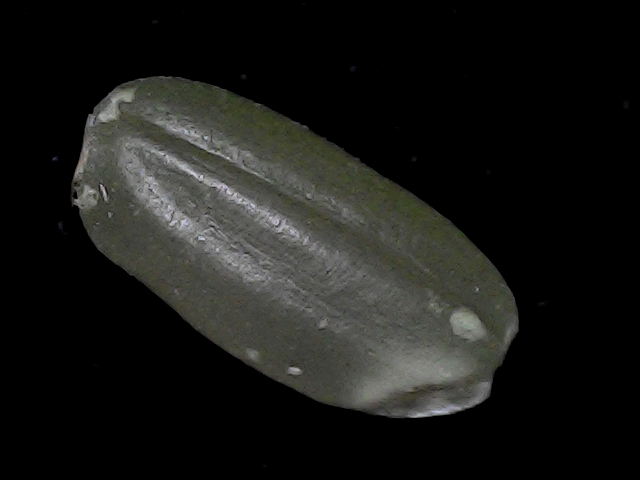
Rice variety: BD52